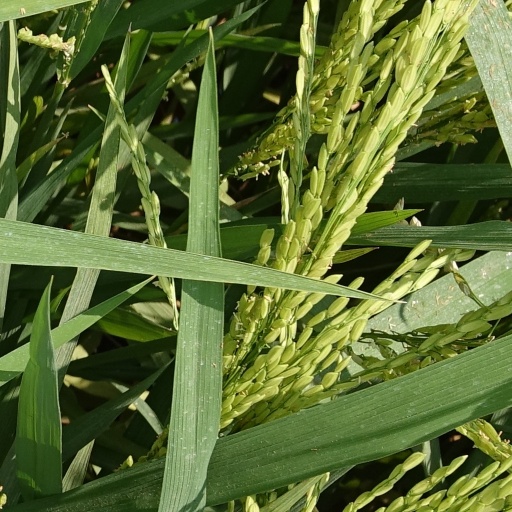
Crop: rice